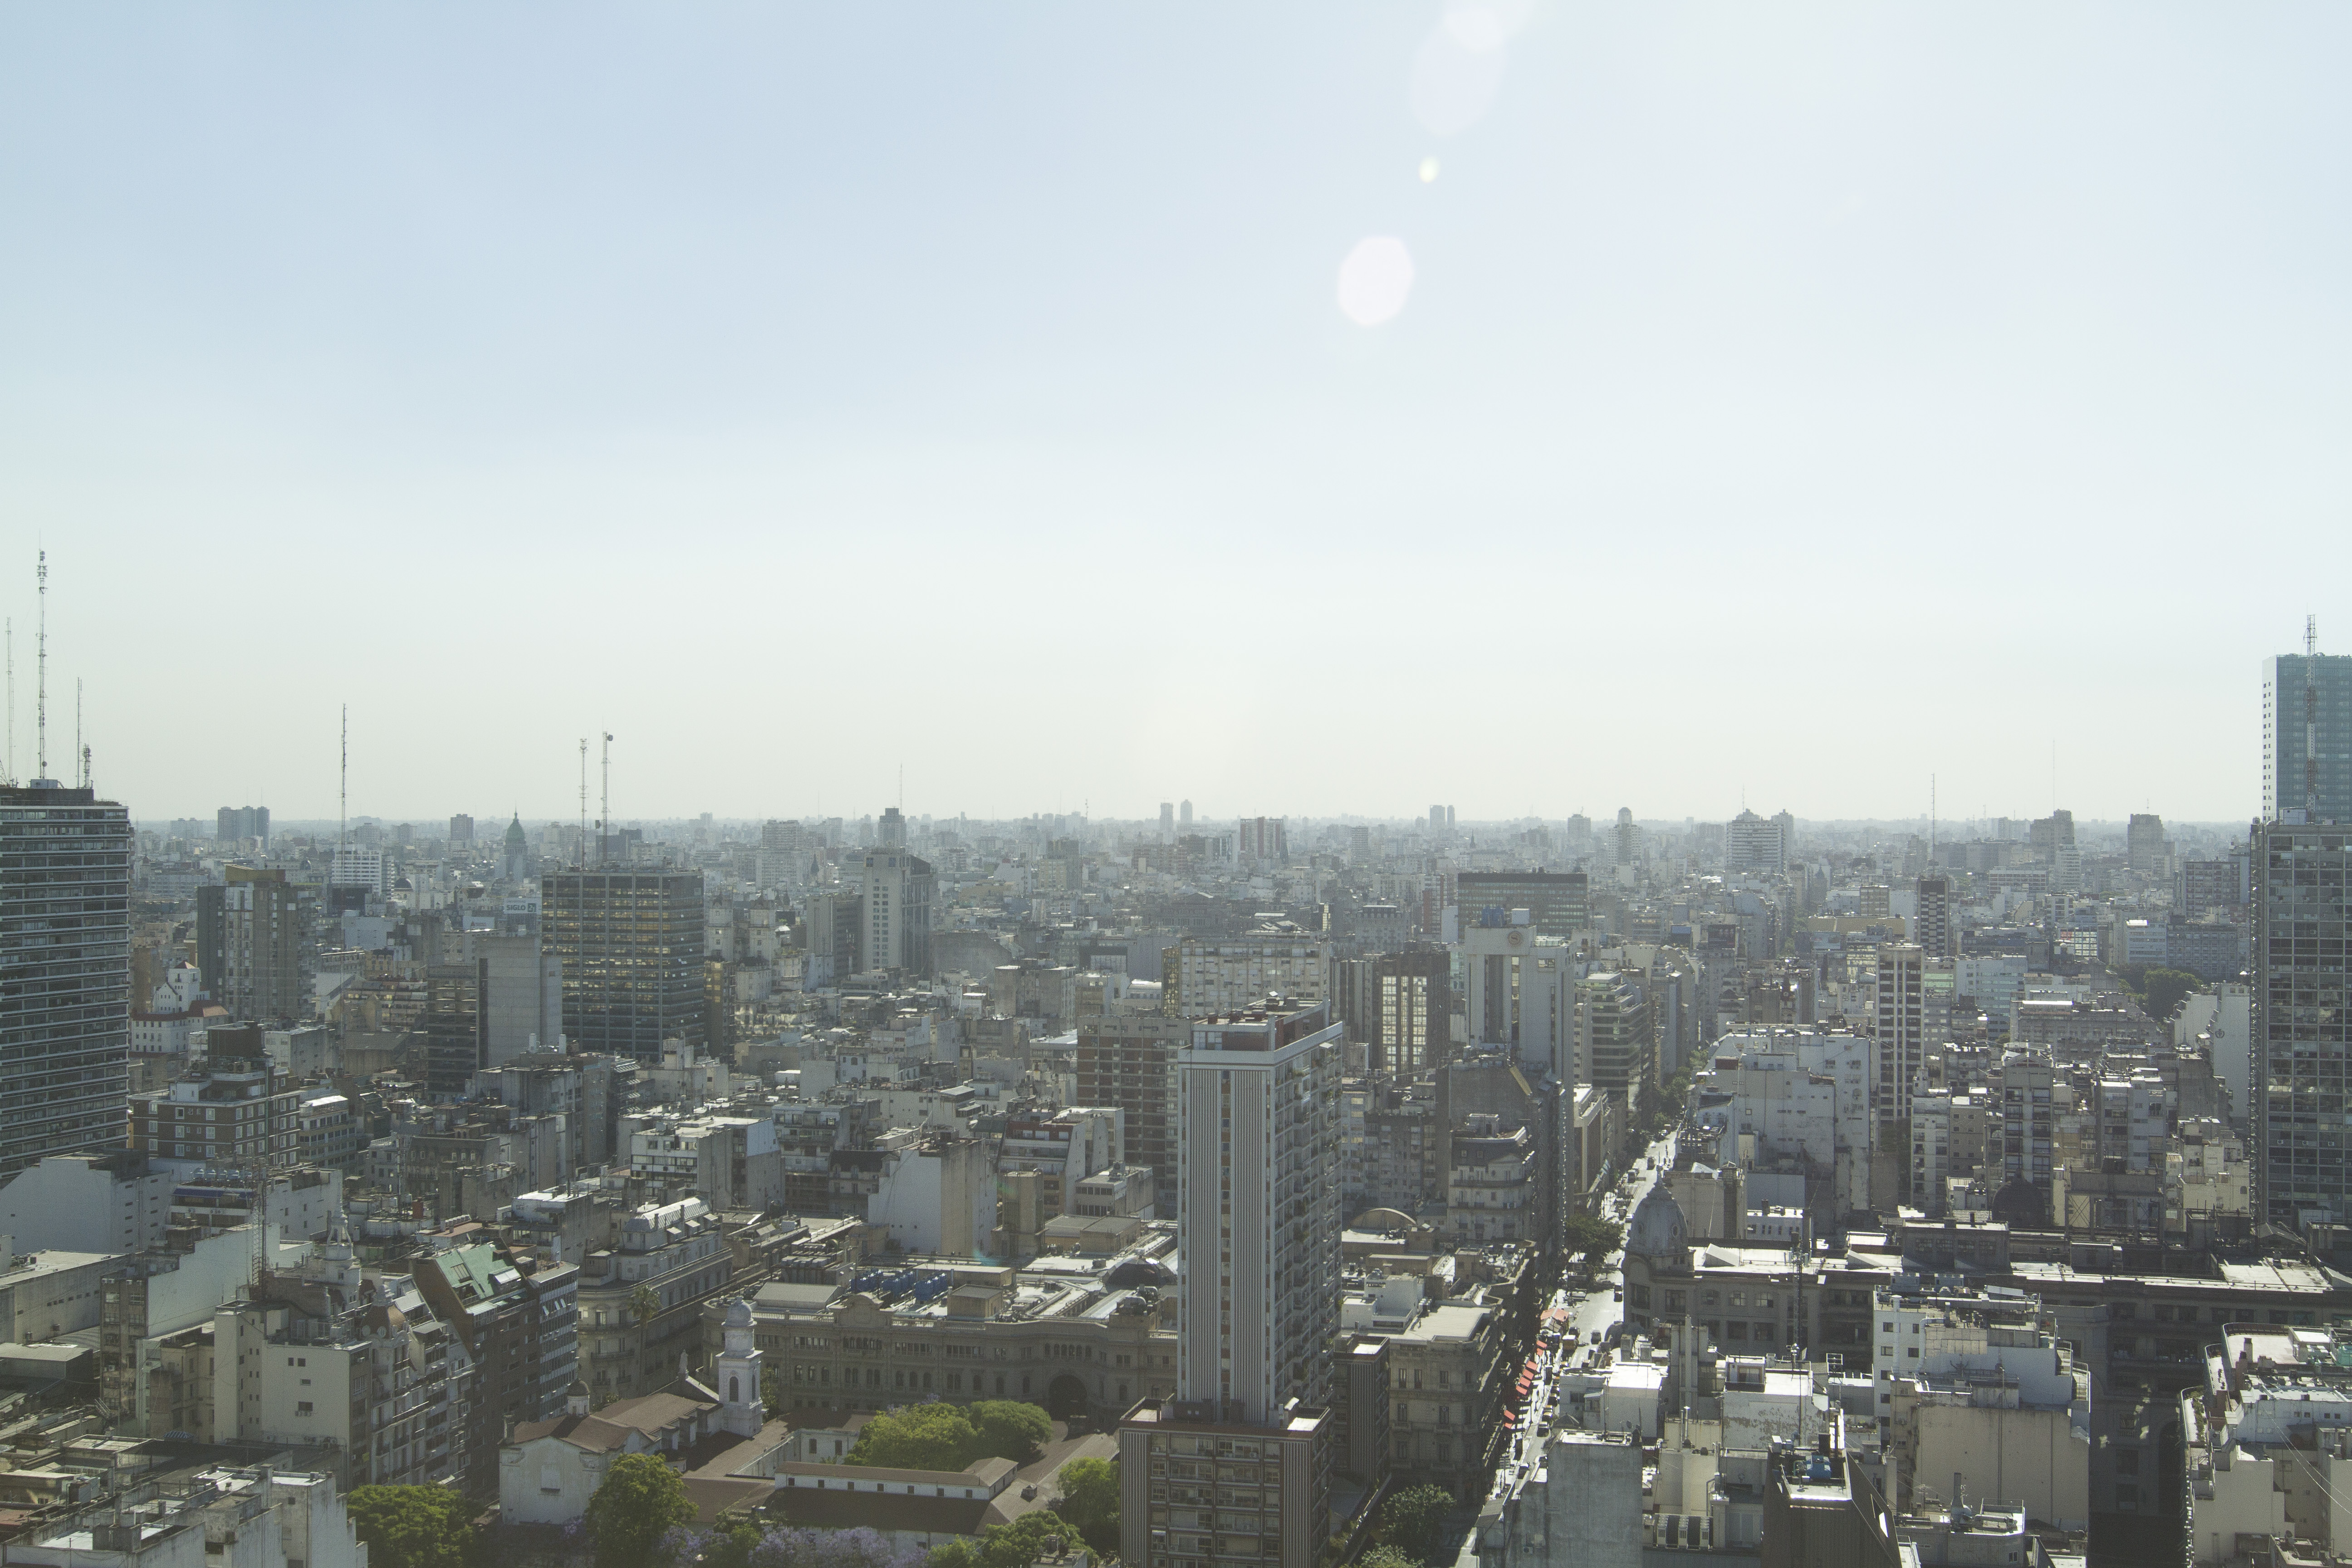
city, metropolitan area, cityscape, urban area, metropolis, daytime, skyscraper, skyline, human settlement, atmospheric phenomenon, tower block, downtown, sky, building, bird's eye view, urban design, architecture, aerial photography, suburb, tower, landscape, haze, photography, mixed use, residential area, horizon